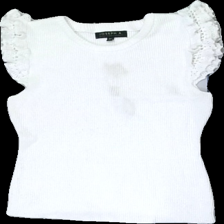
View: front
Type: Sweater
Category: Ladies
Brand: Not in the list
Brand text on label: Joseph A
Colors: White
Material: 59% cotton, 41% acrylic
Cut: Regular, Cropped
Size: XS
Season: All
Stains: Major
Price range: 50-100
Recommended usage: Export